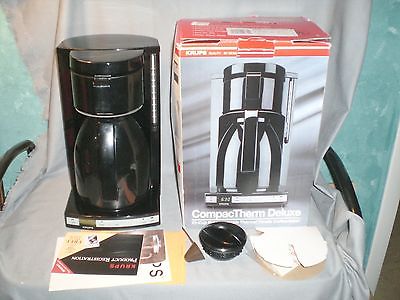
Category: coffee maker